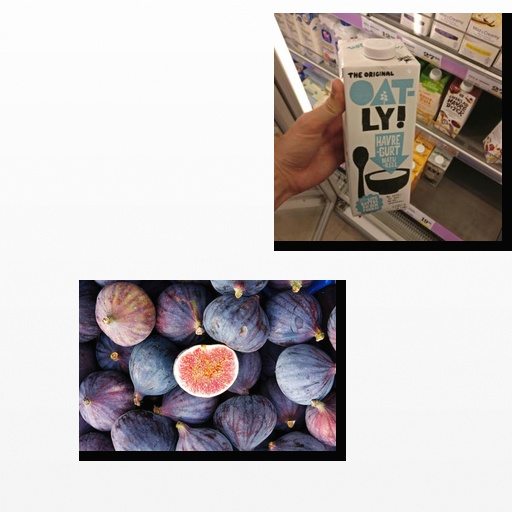
Food items: fig, oat_yogurt